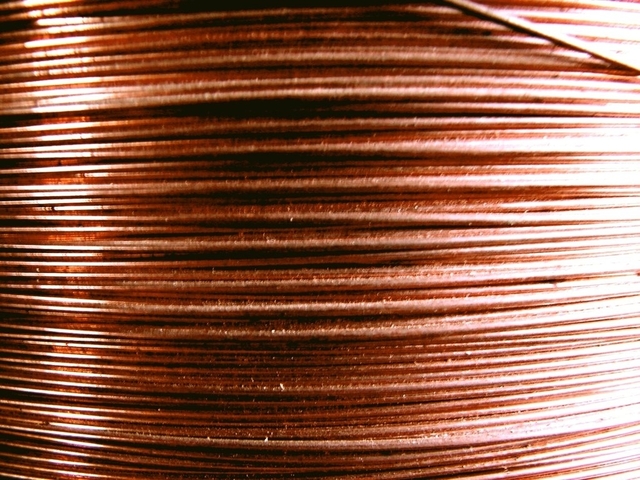
Texture: spiralled